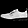
Label: Sneaker